Effects of the Gaza War (2008–2009)

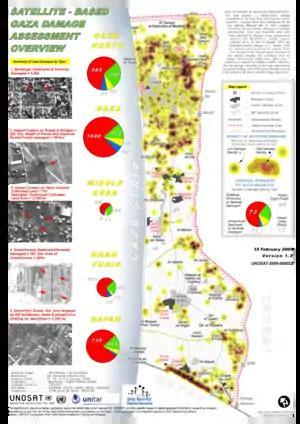
A satellite-based damage assessment of the Gaza Strip by the United Nations (UNOSAT). February 2009

Aid agencies have reported that Gaza "looks like earthquake zone": widespread destruction of houses, infrastructure, roads, greenhouses, cemeteries, mosques and schools are reported in Jabalia, Tal Al Hawa, Beit Hanoun, and Beit Lahia in the northern Gaza Strip. According to the ICRC, "a number of areas, including parts of Beit Lahia looked like the aftermath of a strong earthquake". Meanwhile, Al Mezan Center field workers reported that "entire urban blocks have disappeared" in North Gaza and eastern of Gaza City. The International Red Cross reports that in Jabalia alone, between one and two thousand households are now living in the rubble of their houses. John Holmes, the Under-Secretary General of the United Nations, in his statement to the Security Council, reports that he saw an entire industrial and residential area in East Jabalia which had been "systematically bulldozed", an area of at least one square kilometer and that one of the best schools in Gaza is reduced to rubble 2,000 refugee families had their shelters totally destroyed. UNRWA was ready to provide cash assistance and shelter repair for those families, but has been unable to deliver this assistance to beneficiaries due to a shortage of liquidity and construction material in the Gaza Strip.